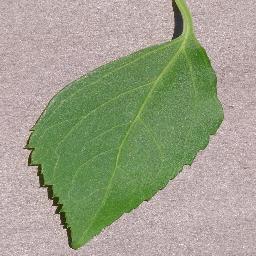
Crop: cherry
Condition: (including_sour)_healthy